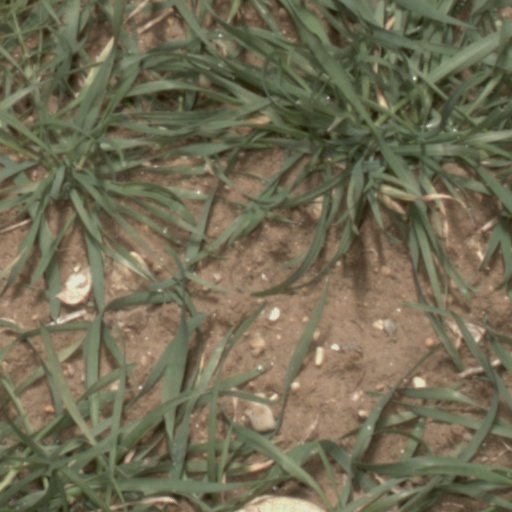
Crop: wheat